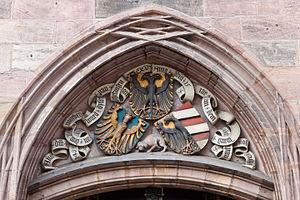
La Mauthalle est un bâtiment médiéval et impérial de la ville de Nuremberg. C'est l'un des monuments architecturaux les plus importants de la vieille ville de Nuremberg qui constitue une étape sur le mile historique de Nuremberg.